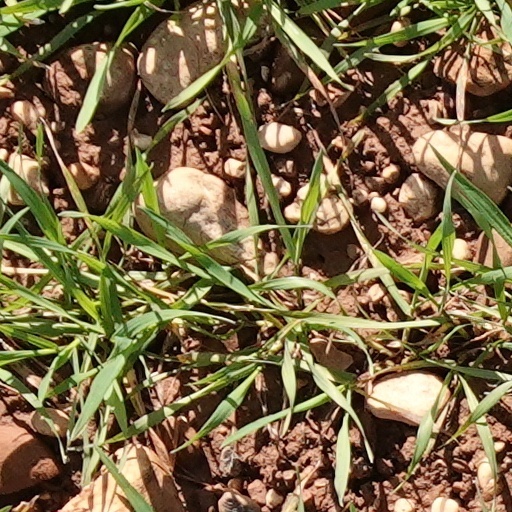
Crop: wheat